Bad Münster am Stein-Ebernburg

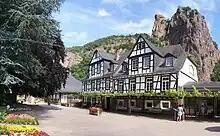
Spa house

About 1200, Münster had its first documentary mention. The village was founded below Rheingrafenstein Castle, built in 1050, which was the seat of the Count Palatine of the Rhine. The castle was destroyed in 1689 by the French, but the ruins remain. Until the 19th century it was a village with only a few houses around the old Saint Martin's Church ("St.-Martins-Kirche"). The people busied themselves with running saltworks, fishing on the Nahe, farming and for a time, copper mining in the Huttental (dale). In 1859, the Nahe Valley Railway (Bingen–Saarbrücken) was built, and in 1871 another railway, the Alsenz Valley Railway ("Alsenztalbahn"), which made it possible for the village's spa facilities, which had been established as far back as 1478, to experience a decisive upswing into a much visited spa centre, allowing the village to acquire the designation "Bad" (literally "bath") in 1905. The basis for all this is to this day the brine springs whose water contains radon. In the Second World War, the area around the railway bridge going towards the Salinental was partly destroyed in many Allied air raids. Today, Bad Münster still has a railway link, lying as it does on the Bingen–Kaiserslautern and Mainz–Saarbrücken lines. In the post-war years, the centre has undergone a thorough change in appearance owing to the expansion of the spa infrastructure.